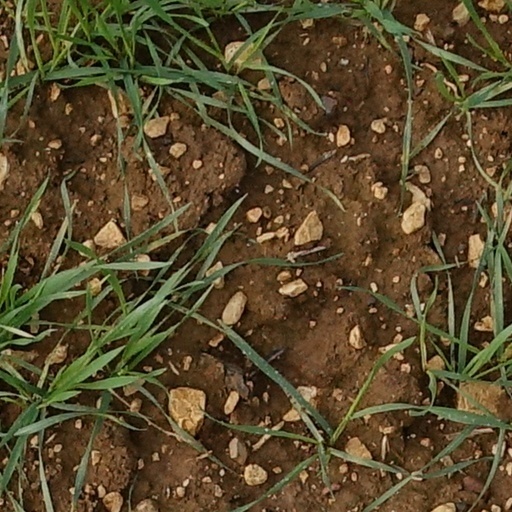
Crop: wheat